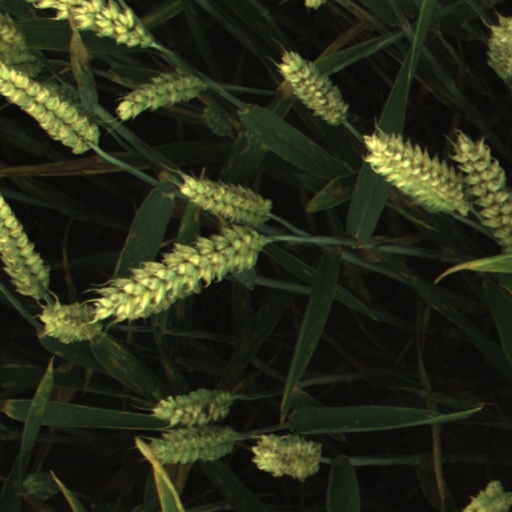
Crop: wheat